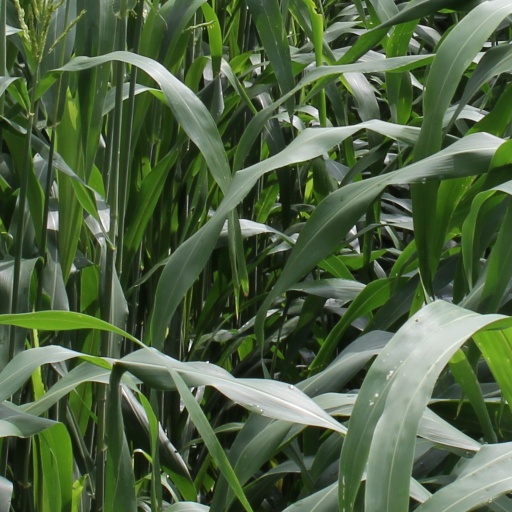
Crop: sorghum